Stupinigi

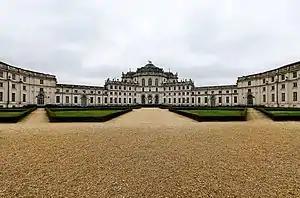

The , a hunting lodge built on the grand scale, was designed by the architect Filippo Juvarra for Victor Amadeus in the latter's role as Grand Master General of the order. Work started on the building in 1729 and two years later it was ready to play host to its first hunt. In 1832 ownership of the Palazzina passed to the royal family, in 1919 it became a property of the state and in 1925 it was returned to the Order, which retains it to this day.